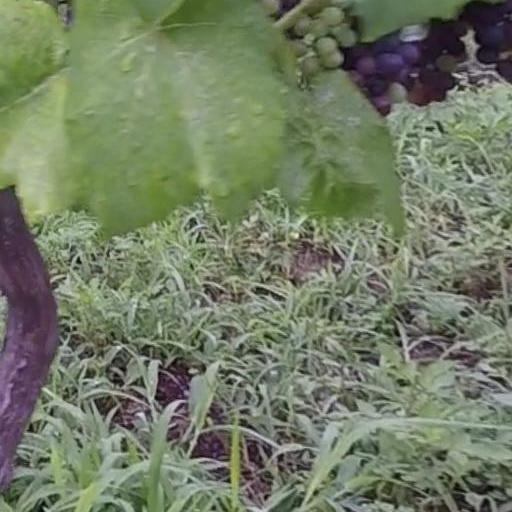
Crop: grape